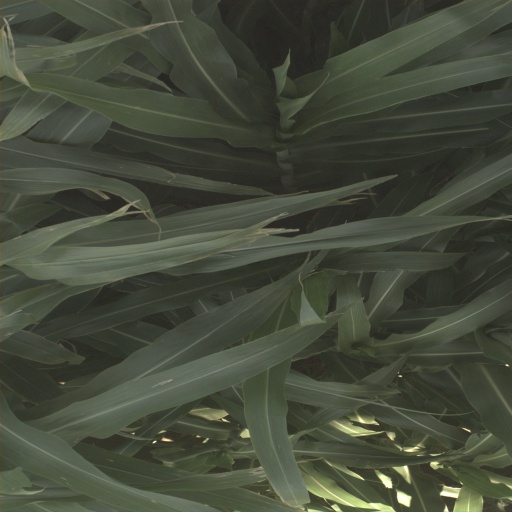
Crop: sorghum